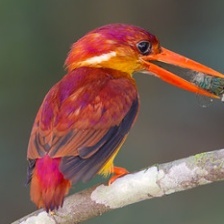
Species: RUFOUS KINGFISHER
Scientific name: CHLOROCERYLE INDA